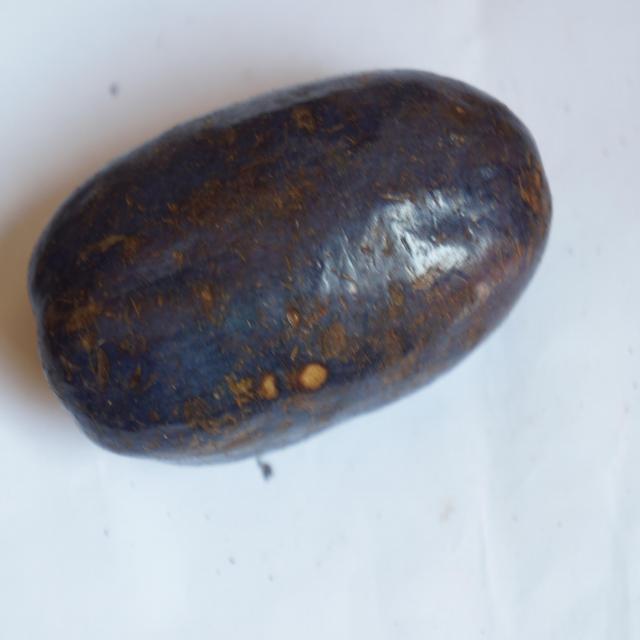
Plum grade: spotted